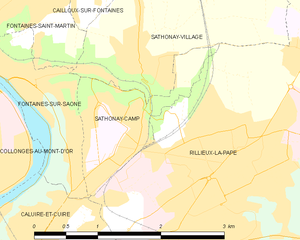
Carte des communes françaises